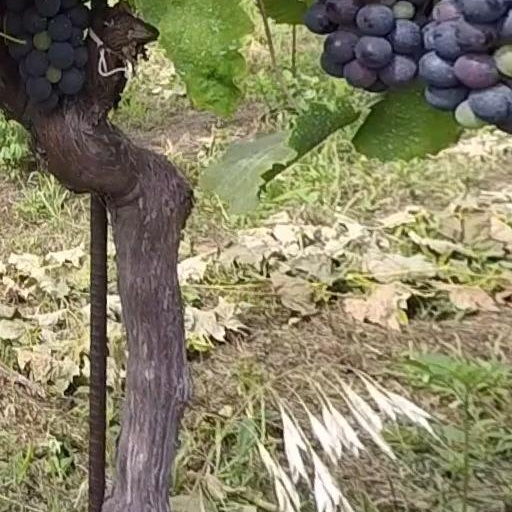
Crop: grape